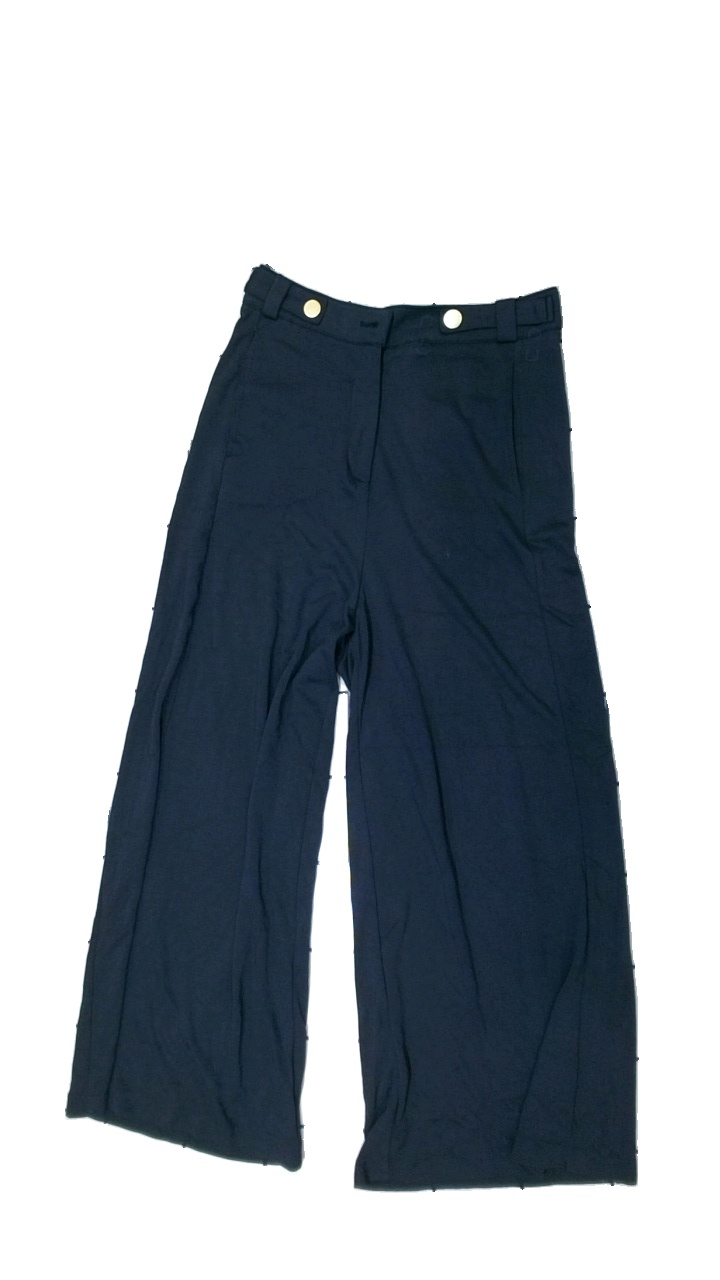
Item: Trousers (Ladies)
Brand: Rabalder
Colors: Blue
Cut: Regular
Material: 75% viscose, 25% polyester
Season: All
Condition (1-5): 3
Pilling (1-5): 3
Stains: Minor
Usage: Export
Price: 50-100